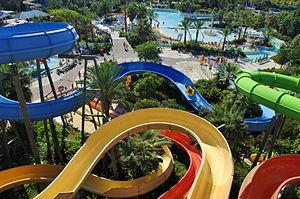
Photo de Caribe Aquatic Park
PortAventura World est un complexe de loisirs espagnol de 1,19 km² situé sur les communes de Vila-seca et Salou, dans la province de Tarragone, sur la Costa Daurada. Le resort comprend trois parcs de loisirs – PortAventura Park, PortAventura Caribe Aquatic Park et Ferrari Land – ainsi que six hôtels et trois parcours de golfs.
PortAventura Caribe Aquatic Park est un parc aquatique espagnol situé au sud-ouest de Barcelone sur les communes de Vila-seca et Salou, dans la province de Tarragone, sur la Costa Daurada. Il ouvre ses portes le 1ᵉʳ juin 2002. Il fait partie du complexe de loisirs PortAventura World.